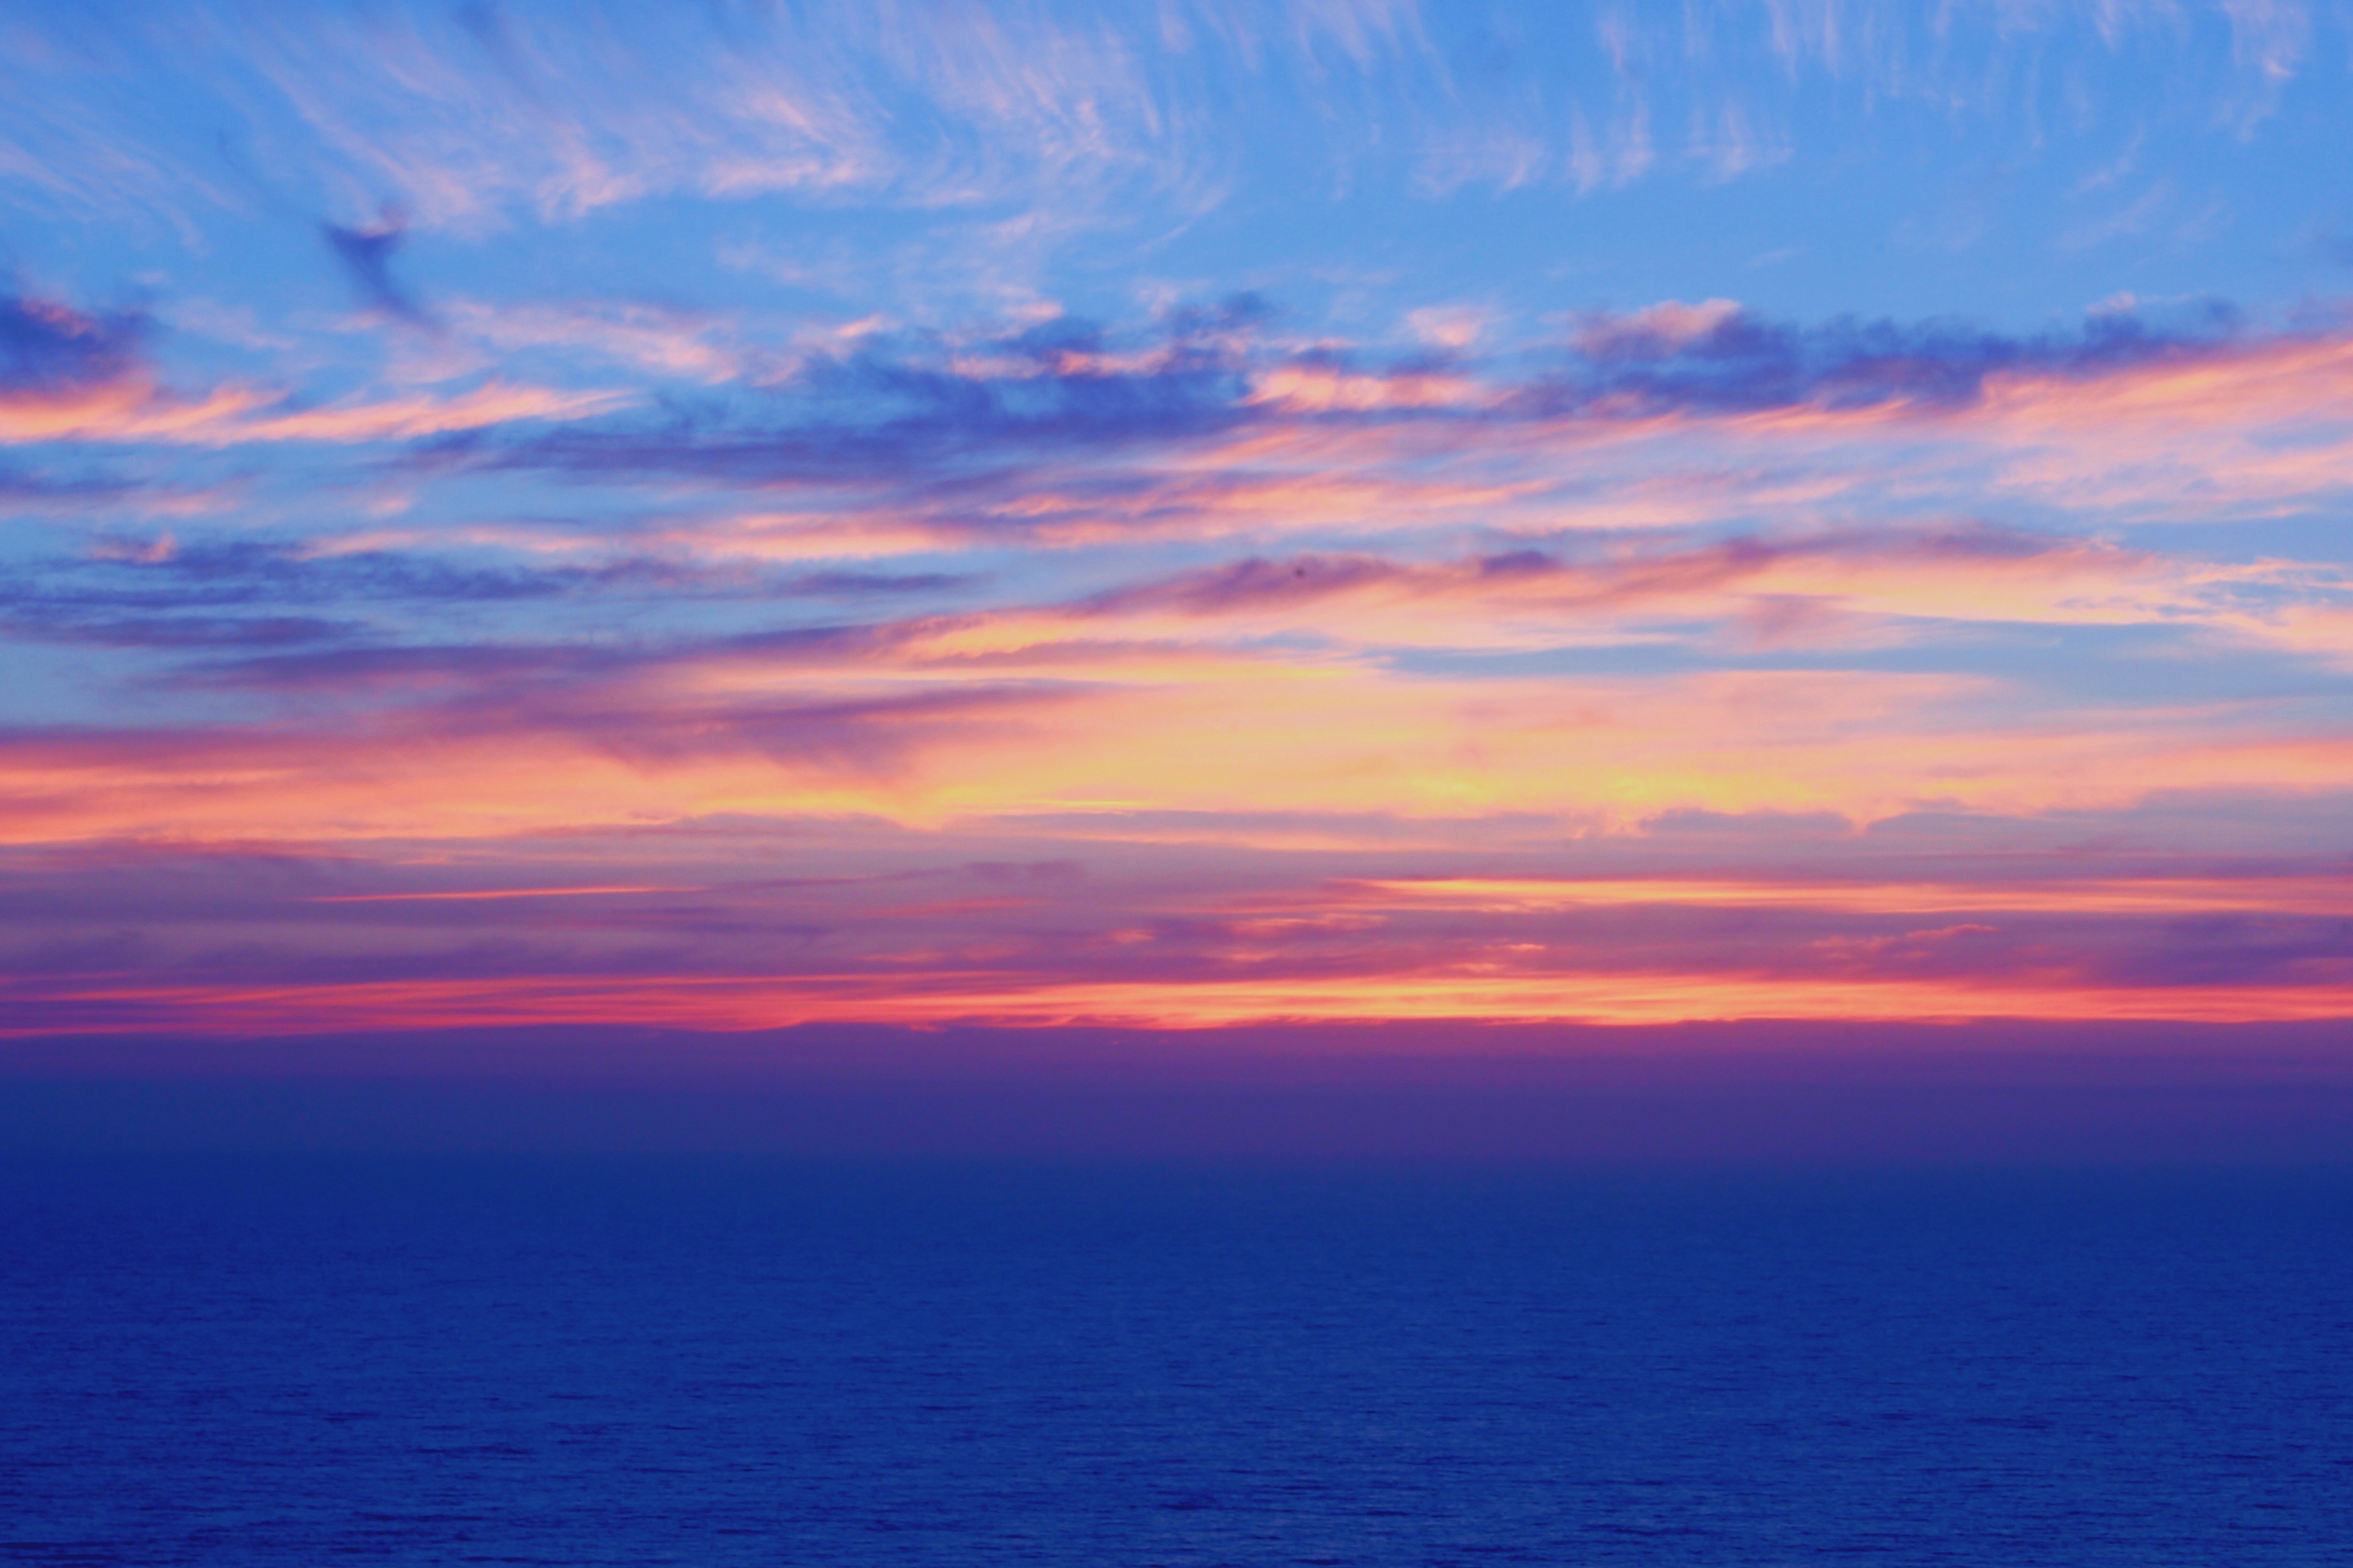
sea, coast, ocean, horizon, cloud, sky, sunrise, sunset, dawn, atmosphere, dusk, evening, cumulus, afterglow, red sky at morning